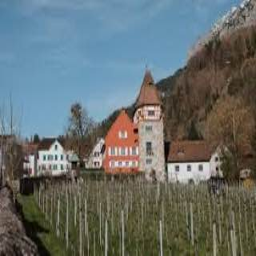
Red House